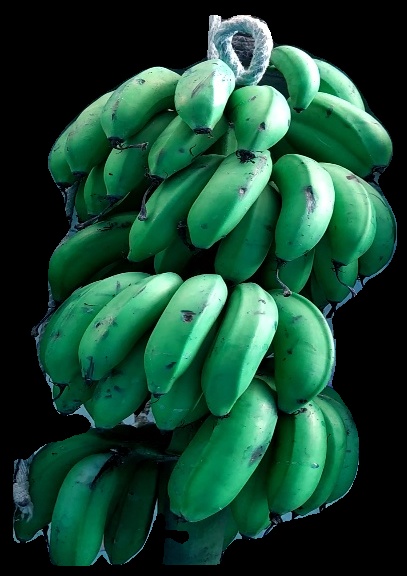
Variety: rasbale
Grade: grade2